Memorandum of Understanding on the Conservation of Migratory Sharks

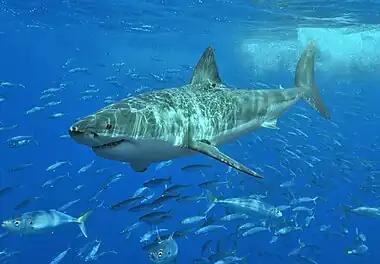
The great white shark is one of the 29 species covered by this MOU.

For the purpose of the MOU, sharks include all species in the class Chondrichthyes, which cover sharks, rays, skates and chimaeras. Currently there are 29 species listed in Annex I of the MOU, although the annex may be edited following consensus obtained at a meeting of the memorandum's signatories.